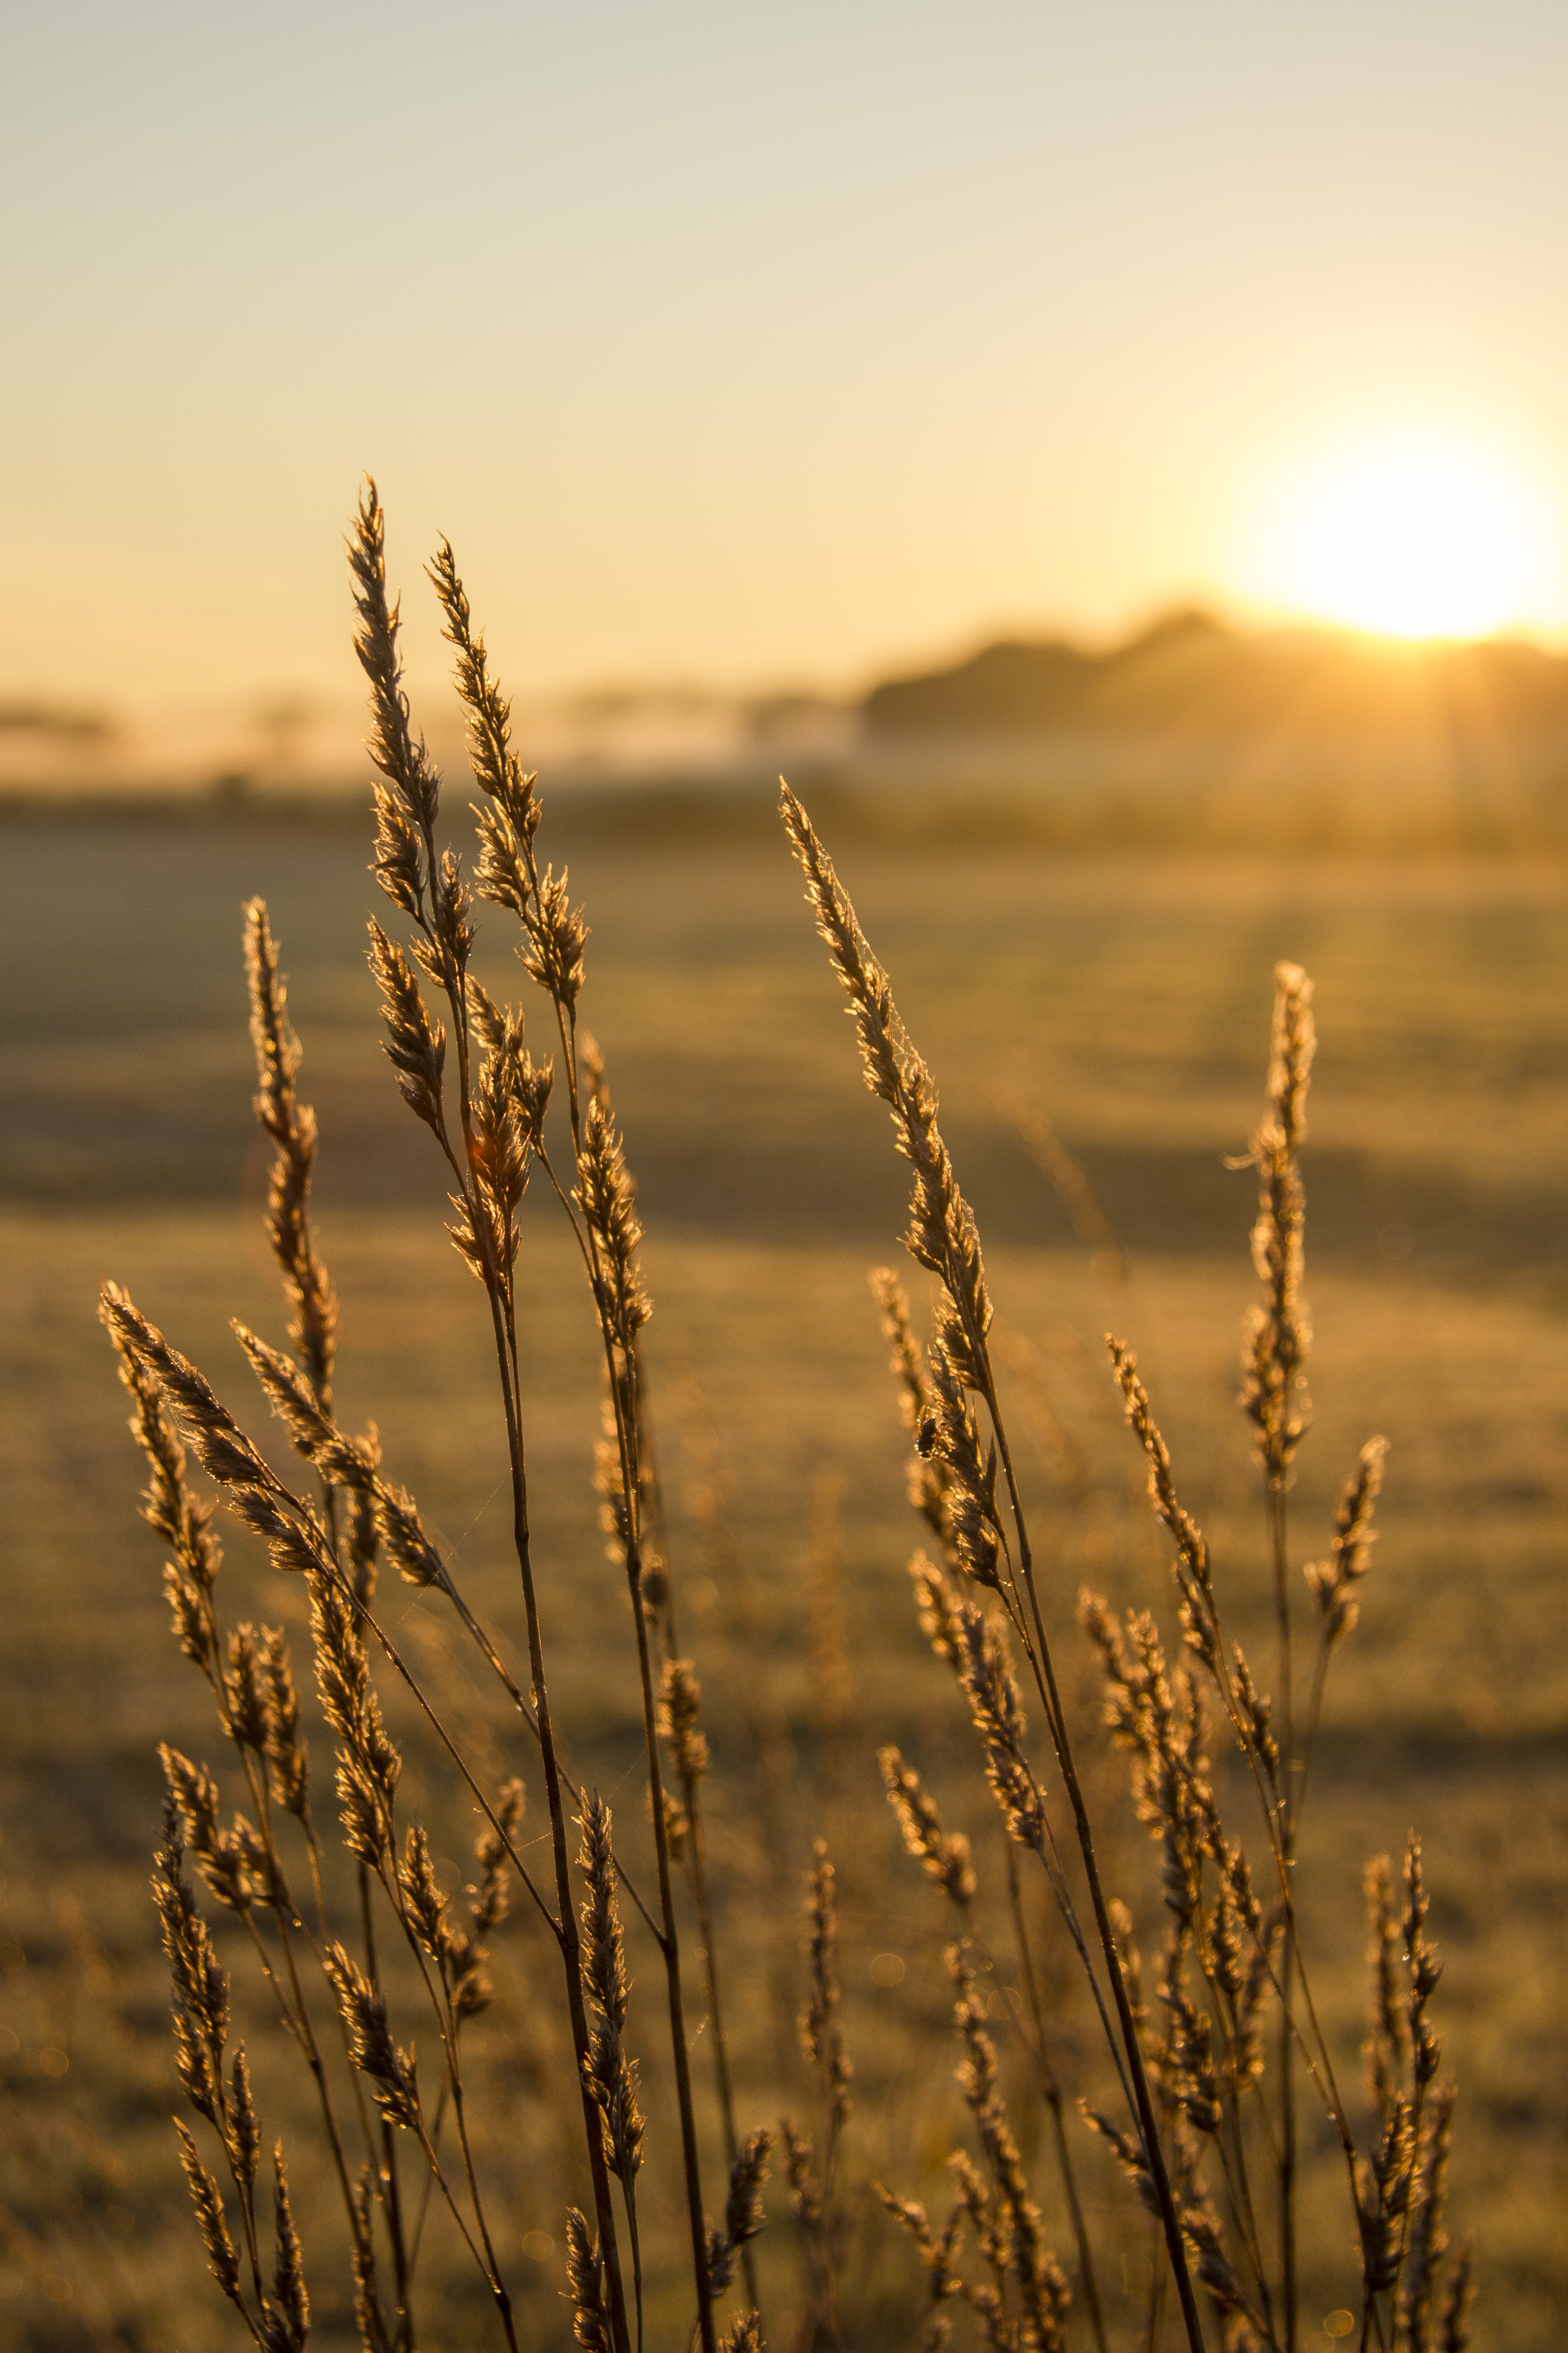
nature, grass, horizon, branch, cloud, plant, sky, fog, sunrise, sunset, field, wheat, prairie, sunlight, morning, flower, dawn, dusk, evening, reflection, macro photography, morning hour, flowering plant, halm, natural environment, atmospheric phenomenon, grass family, plant stem, phragmites